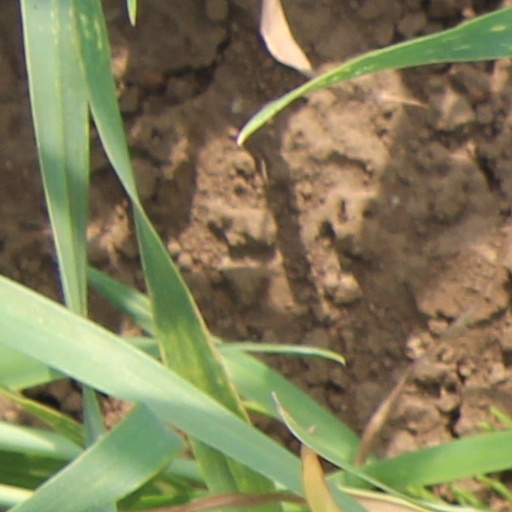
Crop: wheat